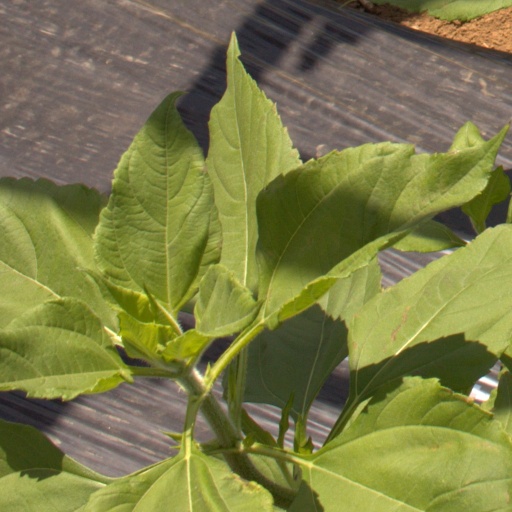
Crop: Jerusalem artichoke